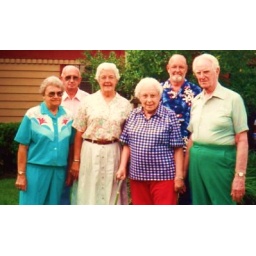
Gifford is on the far right, the (former) redhead in green pants. Dorothy is in red pants holding his hand.